David Beckham

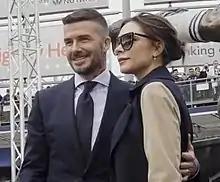
Beckham and wife Victoria in 2019

In 2005, Beckham founded the David Beckham Academy football school, operating in London and Los Angeles. It was announced in late 2009 that both would close.